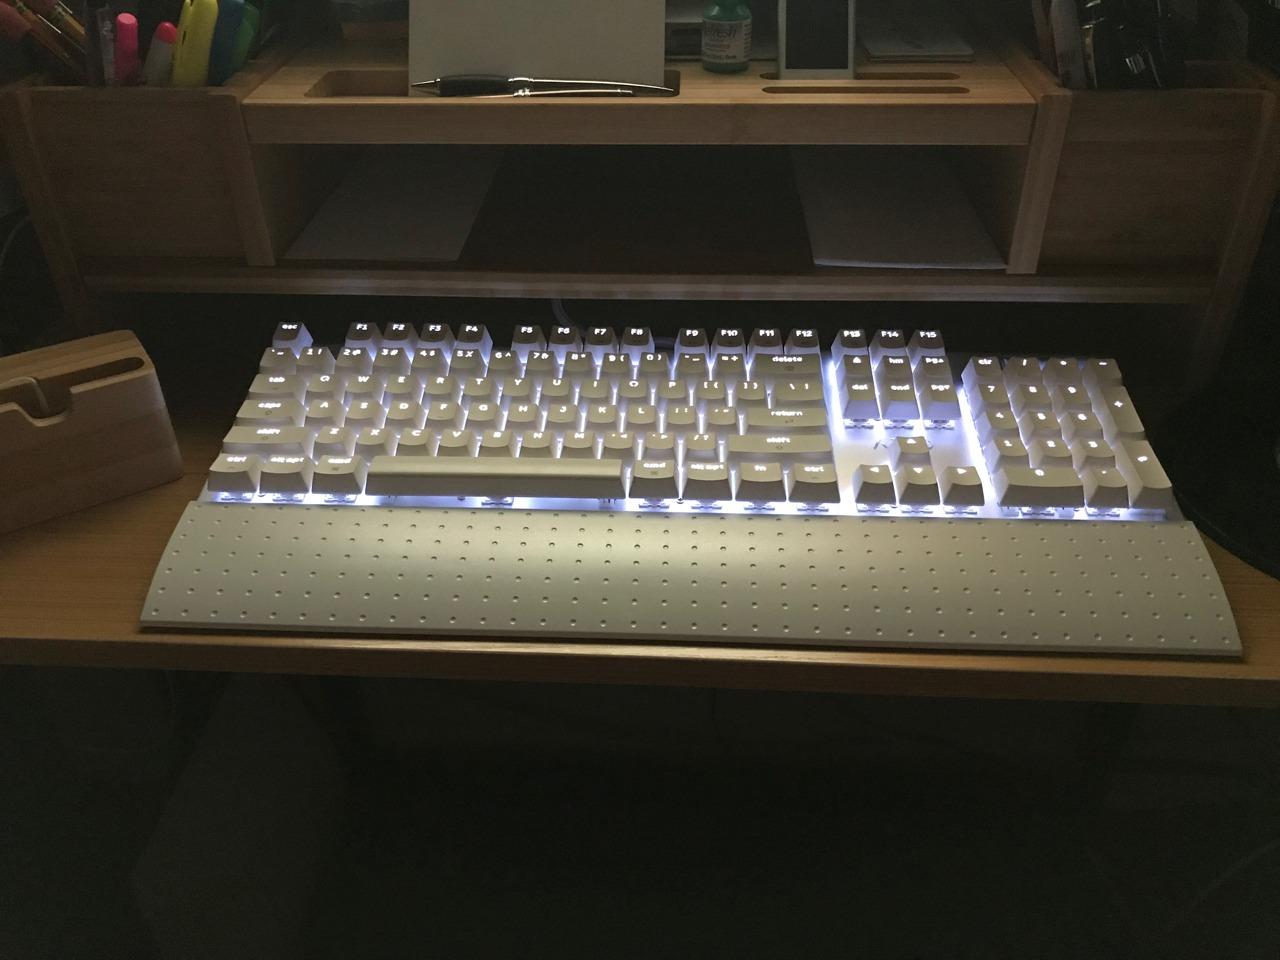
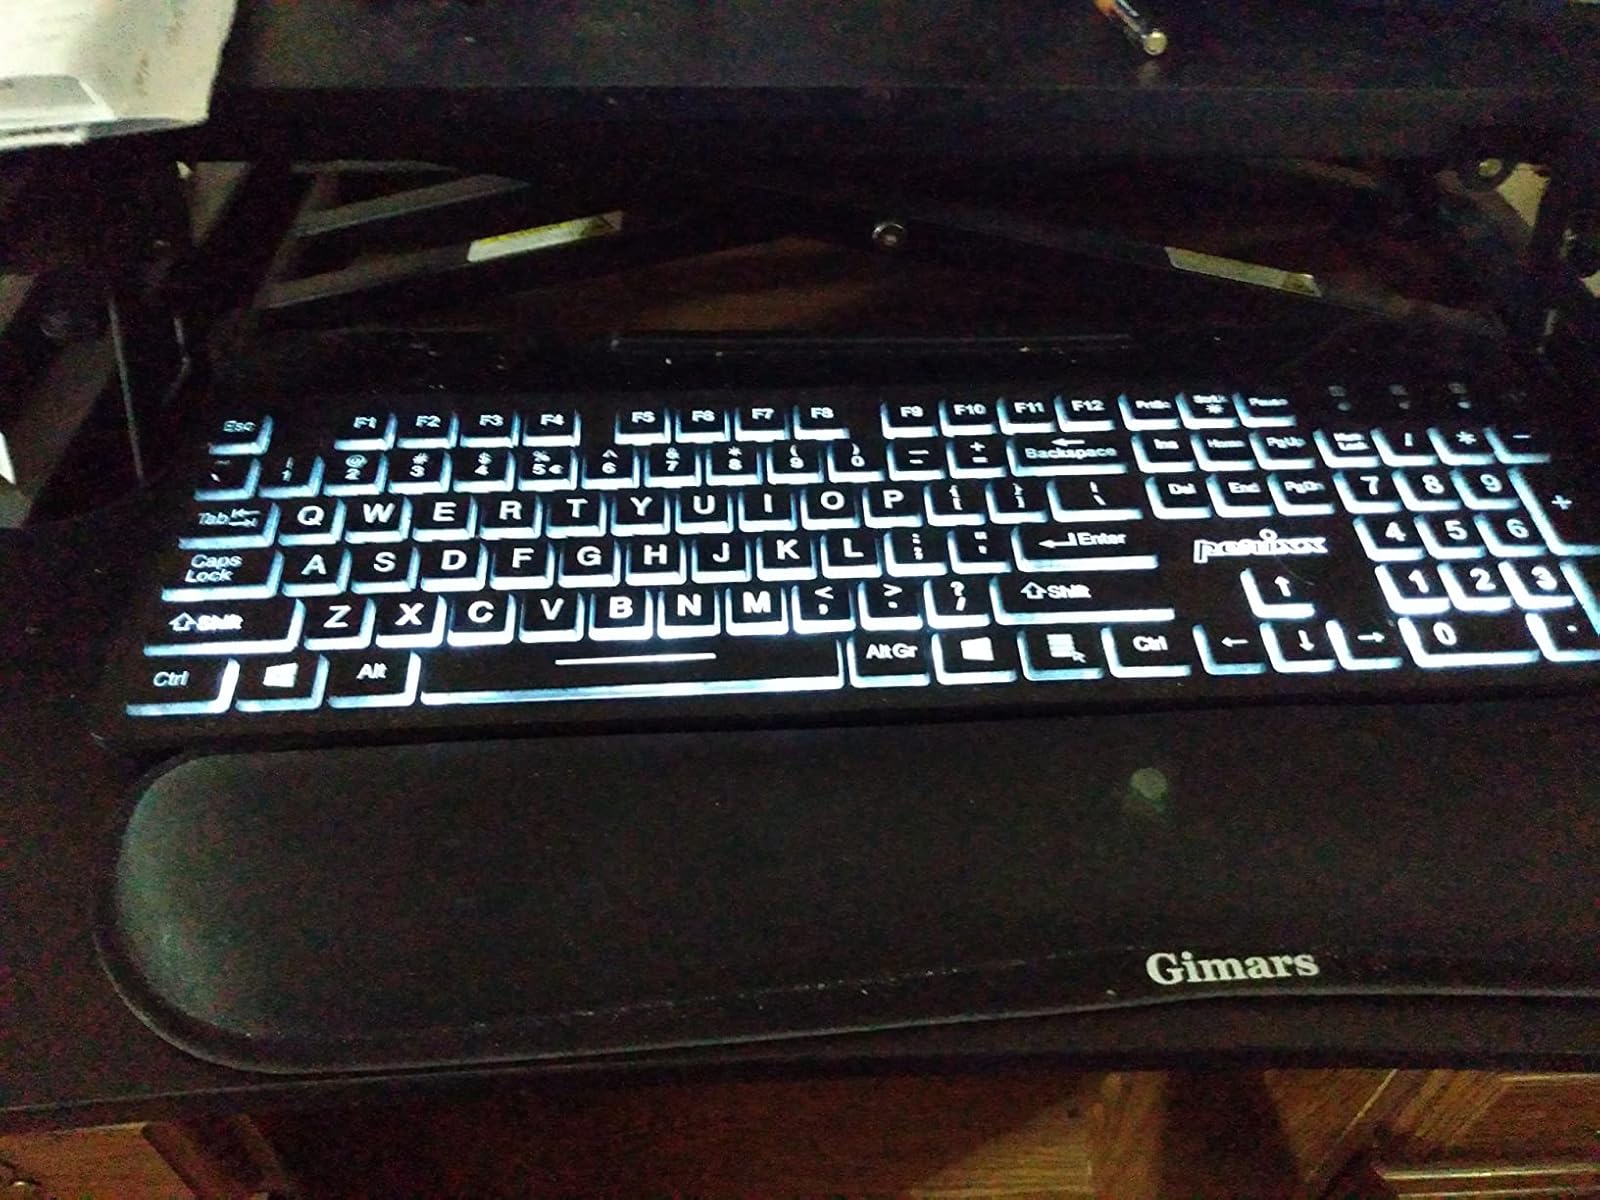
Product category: keyboard
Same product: no